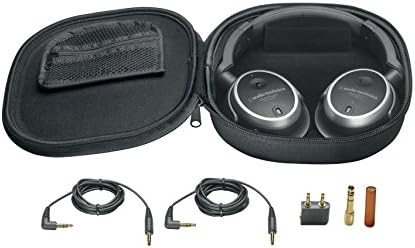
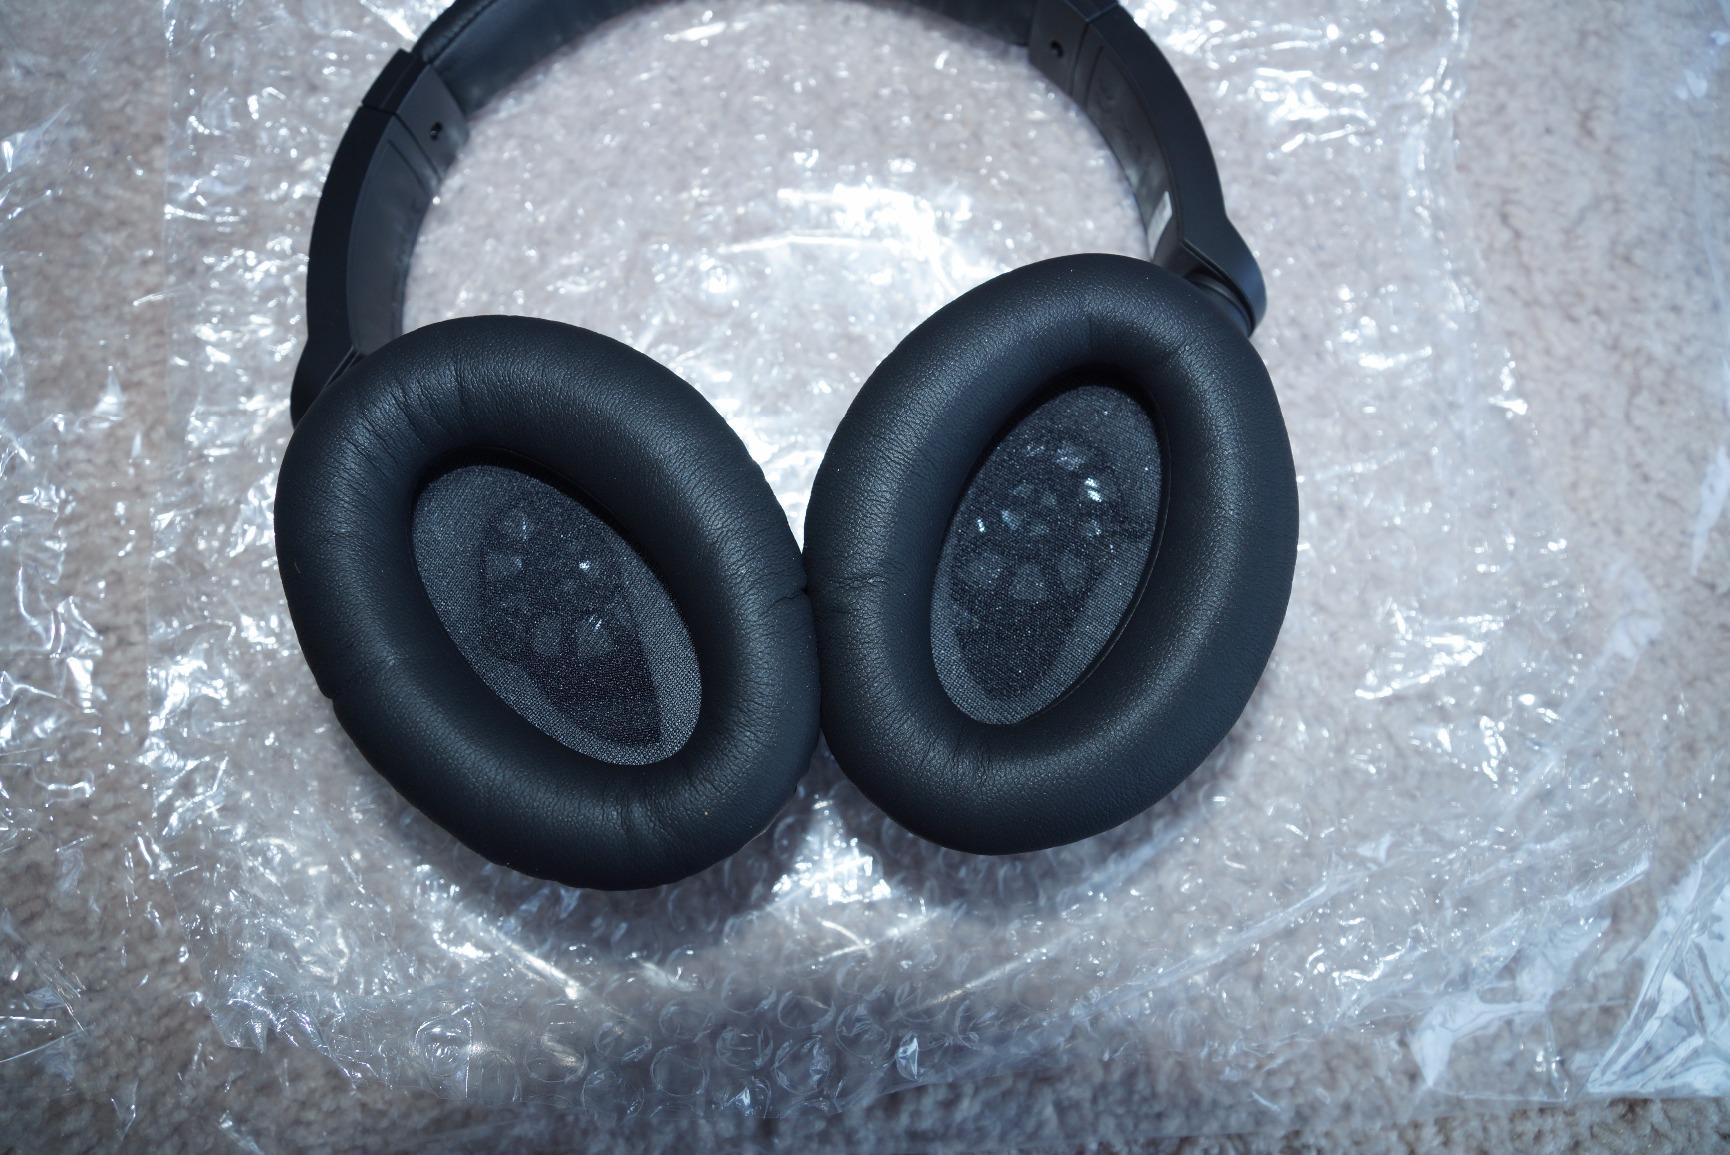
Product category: headphones
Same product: no